Featherston Military Camp

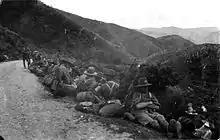
Soldiers resting on the Rimutaka hill road

The large hospital was completed in one week shortly before occupation. Officers' quarters were scattered throughout the camp in small hutments. Two producer gas generators supplied all the electricity for lighting including street lighting. There was a Post Office which opened 29 November 1915, a bakehouse, a milk-house and butchers shop. Buildings were provided for social institutes of the Church of England, Roman Catholic Church and the Salvation Army. Billiard rooms and a shooting gallery were provided. The Troops moved across from temporary quarters at Tauherenikau Camp in January 1916.